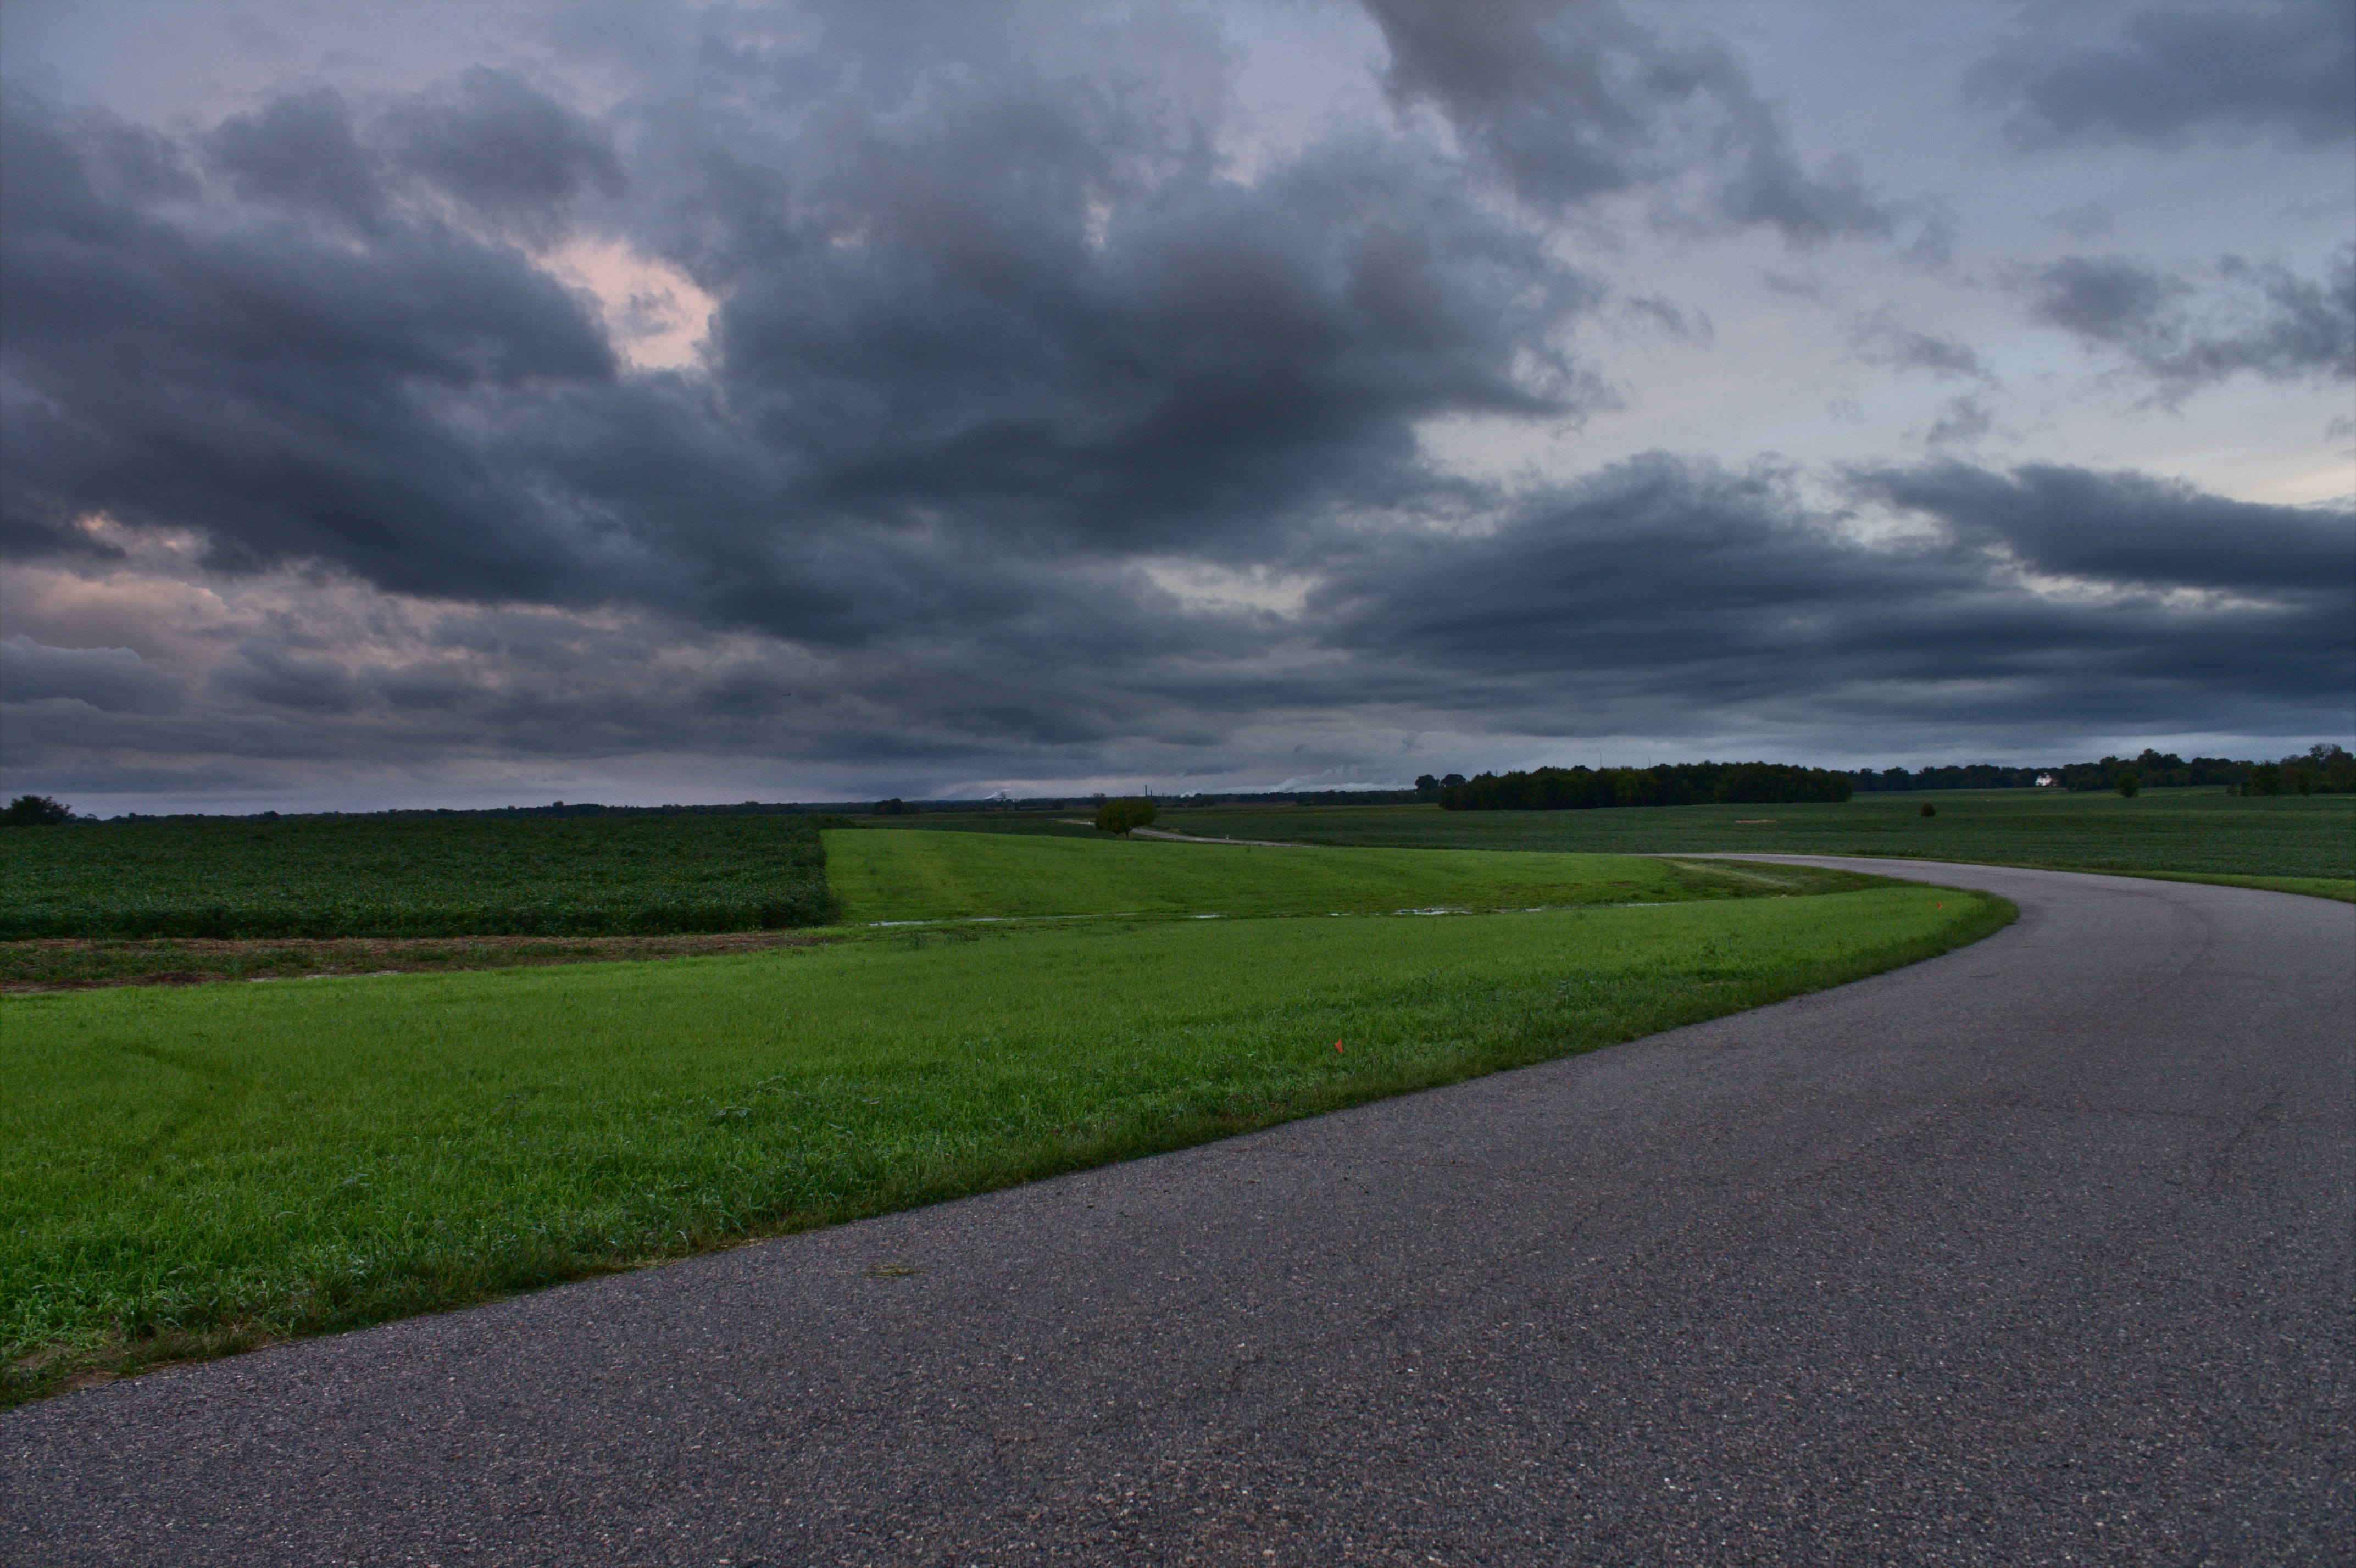
landscape, grass, outdoor, horizon, cloud, sky, sunset, road, field, prairie, cloudy, hill, highway, asphalt, heaven, natural, weather, soil, colorful, plain, clouds, grassland, rural area, landscapes beautiful, outdoor lighting, meteorological phenomenon